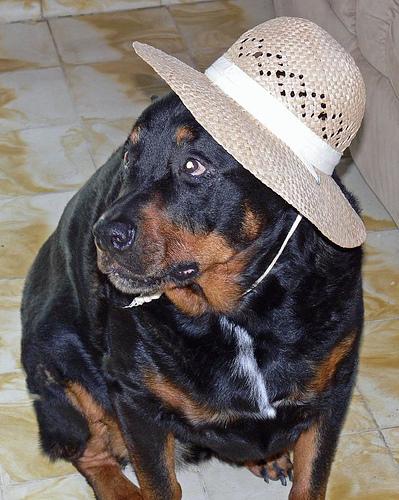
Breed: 224-n000060-Rottweiler